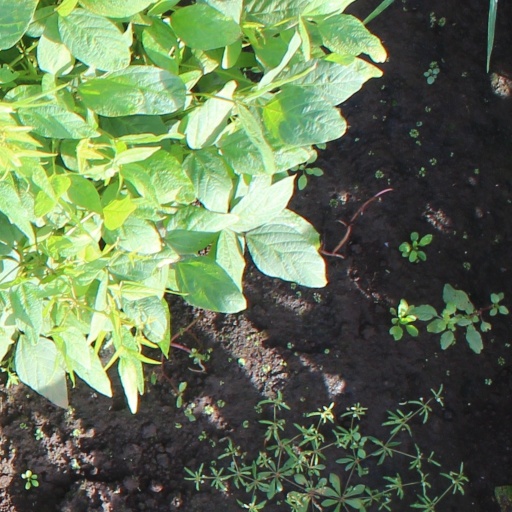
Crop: soybean